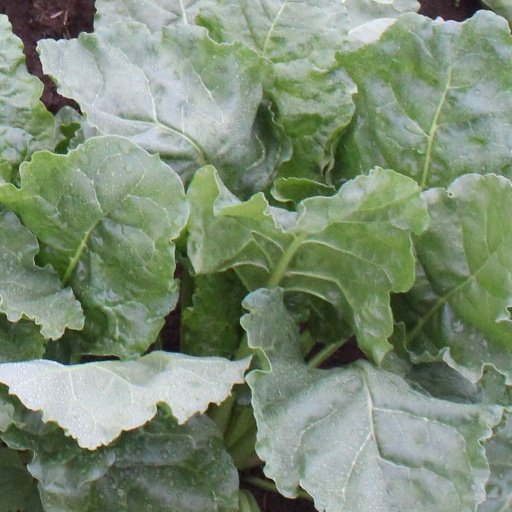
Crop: sugar beet